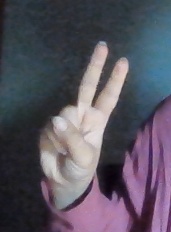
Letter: taa